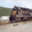
Label: train